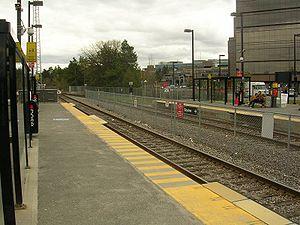
Carleton est une station de métro léger située à Ottawa, Ontario. Station la plus fréquentée de la ligne Trillium du réseau O-Train, elle est située sur le campus de l'Université Carleton.